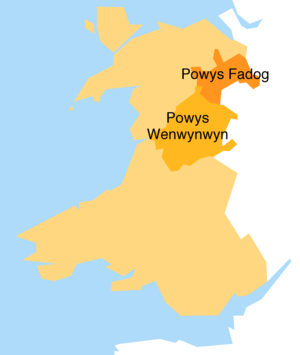
Croquis de localisation du Powys en 1190 sur une carte de l'actuel pays de Galles. Pour le tracé des côtes et de la frontière Galles-Angleterre, je me suis inspiré (en simplifiant beaucoup) d'une carte de 1904. Pour placer le Powys, je me suis fié (toujours en simplifiant) à la carte Powys3 1190.JPG de JamesFrankcom.
Les Fiancés, parfois titré Le Connétable de Chester, est un roman historique de l'auteur écossais Walter Scott. Il constitue la première des deux Histoires du temps des croisades, la seconde étant Le Talisman. Les deux livres paraissent le même jour, le 22 juin 1825.